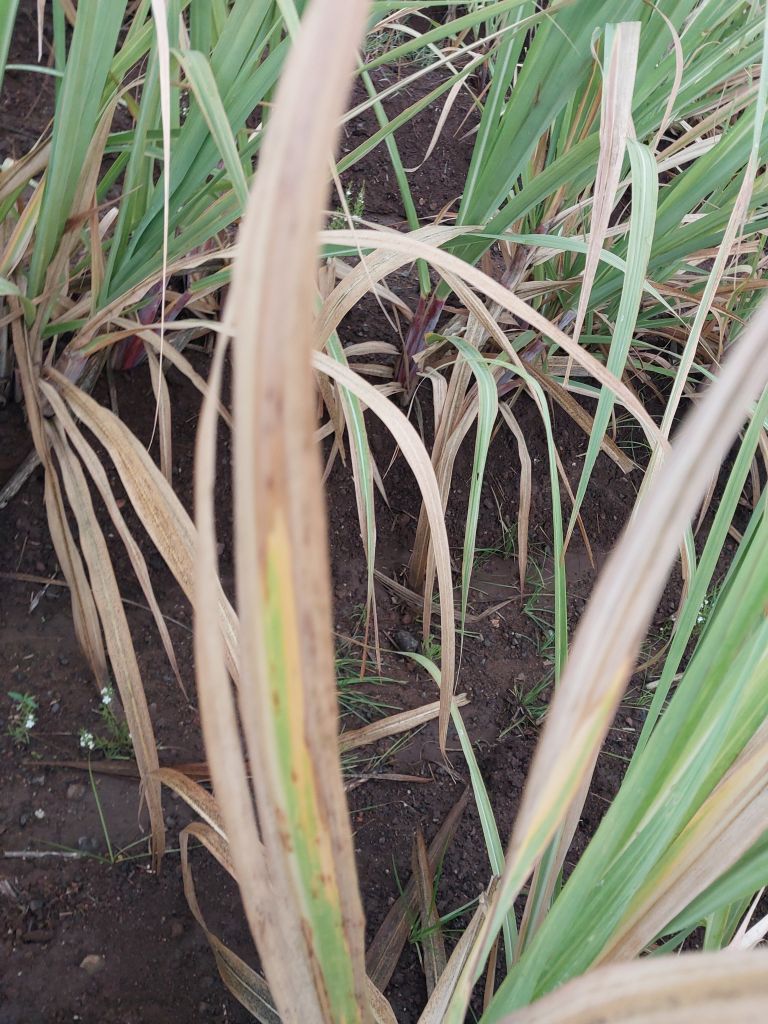
Label: BrownRust